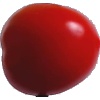
Label: Tomato 4